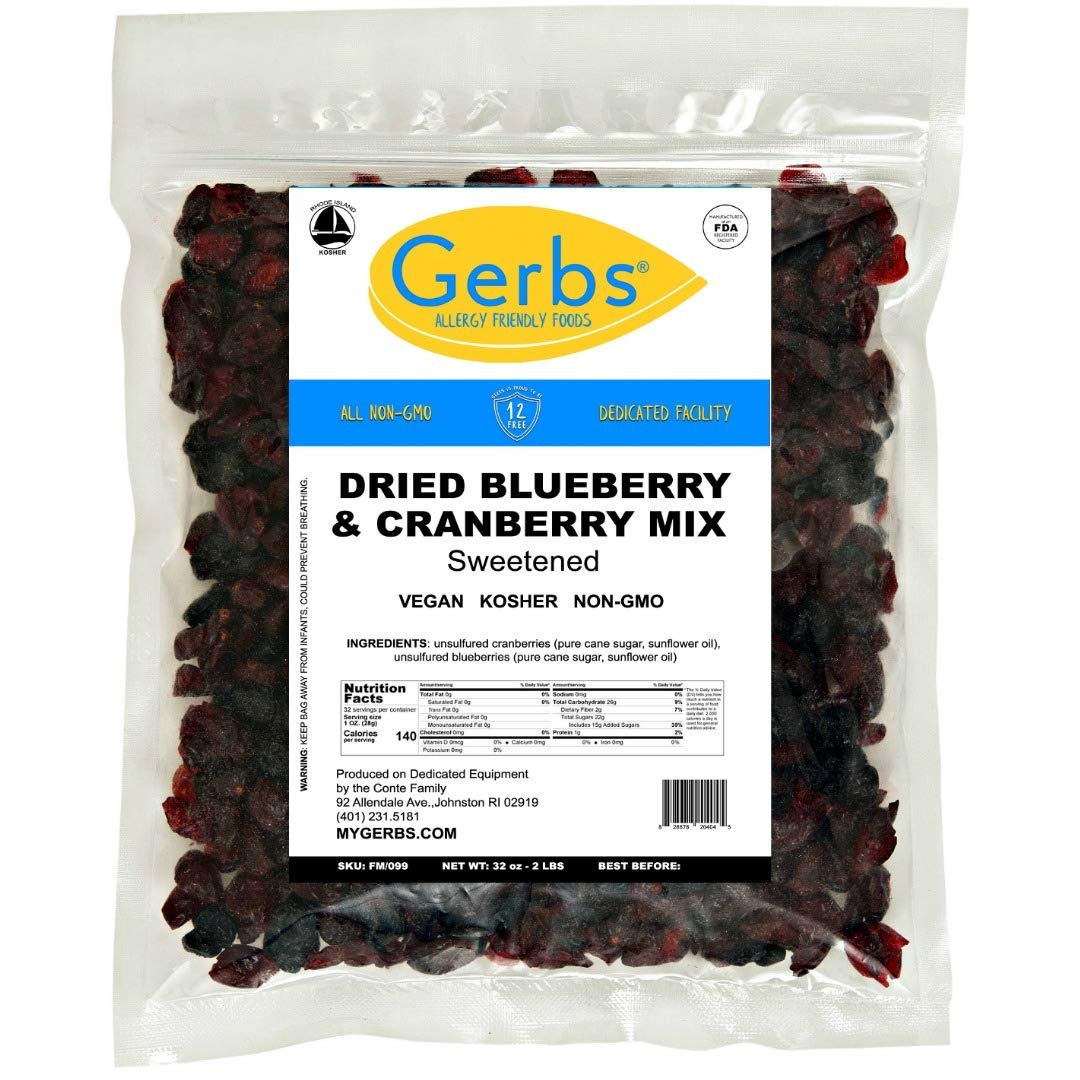
Item Name: GERBS Blueberry & Cranberry Dried Fruit Snack Mix 2 LBS. Premium Grade | Top 14 Food Allergy Free | Resealable Bulk Bag | Made in USA | Packed with Antioxidants | Gluten Peanut Tree Nut Free
Bullet Point 1: Gerbs Freshly Harvested Dried Blueberries & Cranberries, picked this Season & Packaged on dedicated Allergen Free equipment in Rhode Island by our Specialy trained staff.
Bullet Point 2: GERBS All-Natural Pledge = Non GMO, No Trans-fats, chemicals, preservatives, Nothing artificial added! The way mother nature intended our foods to be, made from scratch, to taste great, keep you healthy, & provide natural energy!
Bullet Point 3: Gerbs Certified Allergen Statement - Our entire product line is: Gluten, Wheat, Peanut, Tree-Nut, Soy, Egg, Milk/Dairy, Sesame, Mustard, Shellfish & Fish FREE!
Bullet Point 4: High in Fiber, Antioxidants, Omega Fats, and loaded with Protein. Low Carb's. Naturally Heart Healthy & Cholesterol Free. Essential piece to any healthy life style! Featured Ingredient on Dr. Oz.
Bullet Point 5: Shop our other trusted Gerbs Categories: Seeds, Salad Mixes, Seed Butters, Snack Mixes, Fruit Medley's, Seed Meals, Dried Fruits, Grains, Flours, Granola's, Oats, & Chocolates.
Value: 32.0
Unit: Ounce

Price: 21.99